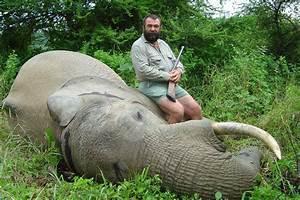
elephant